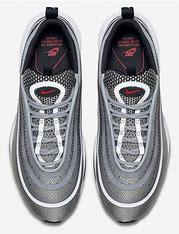
Brand: Nike
Model: Air Max 97 Ultra 17